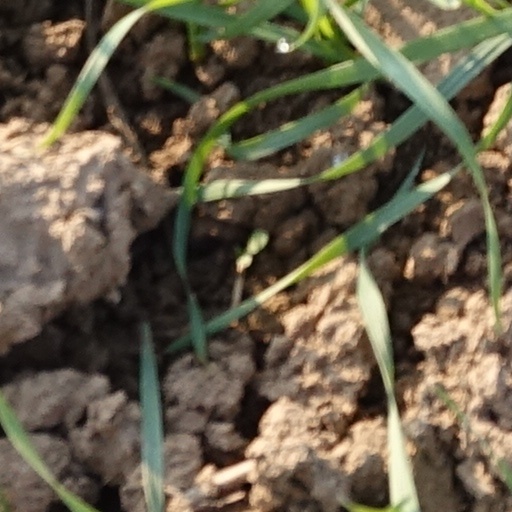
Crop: wheat